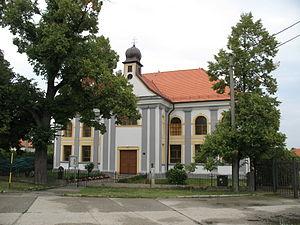
Dunajská Lužná est un village de Slovaquie situé dans la région de Bratislava.